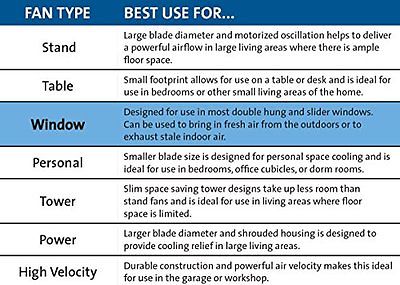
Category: fan